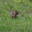
Label: rabbit